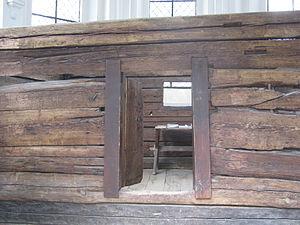
La Chapelle Saint-Henri est une chapelle située à Kokemäki en Finlande.